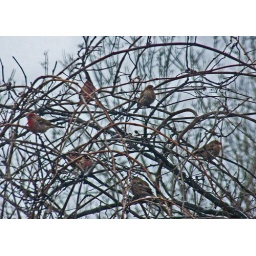
male & femaleHouse Finches in tree